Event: Ecuador Earthquake
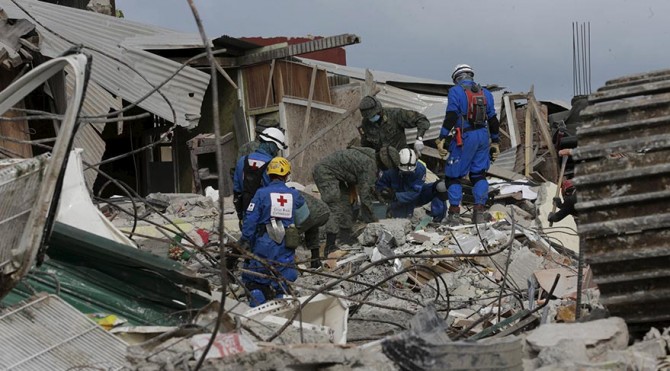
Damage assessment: damage